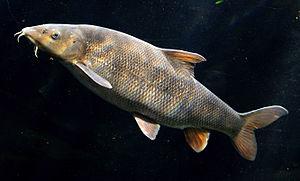
Cette liste commentée recense l'ichtyofaune d'eau douce en France métropolitaine. Elle répertorie les espèces de poissons dulçaquicoles français actuels et celles qui ont été récemment classifiées comme éteintes. Comme ici n'est référencé que la France métropolitaine, cette liste ne comptabilise pas les animaux présents dans les territoires de la France d'outre-mer, qui sont des régions disséminées un peu partout dans le monde.